Bridgette Wilson

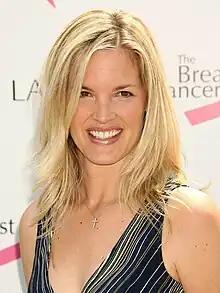
Wilson at an event at Greystone Estates in Beverly Hills, California, 2006

Bridgette Wilson Sampras (born September 25, 1973) is an American former actress, singer, model and beauty queen who was crowned Miss Teen USA 1990. She began her career in acting, playing the character of Lisa Fenimore on the soap opera "Santa Barbara" from April 1992 to January 1993.